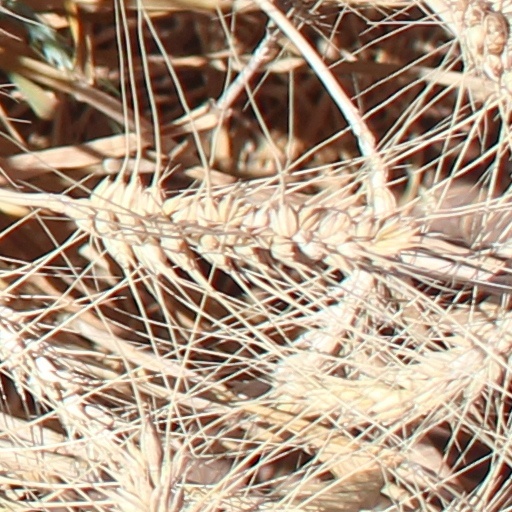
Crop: wheat